Iver Johnson

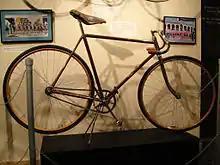
1927 Iver Johnson model 90 bicycle

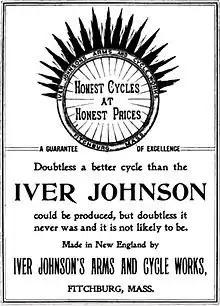
Iver Johnson Arms & Cycle Works - "Honest cycles at honest prices" - 1897

Iver Johnson had a very productive bicycle manufacturing and sales business line during the bicycle boom of the late 19th and early 20th centuries. Iver Johnsons are considered to be "classics" by vintage bicycle collectors, and are considered especially pleasing from an aesthetic point of view. O.F. Mossberg worked in the bicycle plant and then started his own firearms factory.